2011 Vuelta a España

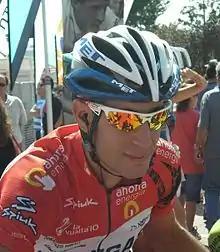
Nibali

2010 winner Vincenzo Nibali came to defend his Vuelta title and was seen as the favourite due to the better time-trial skills than climbers as Igor Antón, Joaquim Rodríguez and Michele Scarponi. Anton was regarded as the strongest climber in the 2010 race, but due to a crash he had to withdraw from the race. Ezequiel Mosquera did not start the race, the 2010 runner-up being suspended from racing by his team due to an ongoing doping investigation.